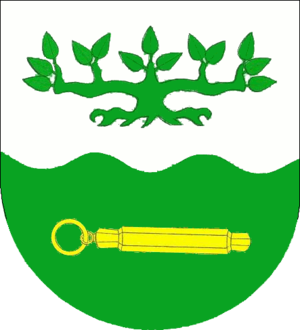
Offenbüttel est une commune allemande du Schleswig-Holstein, située dans l'arrondissement de Dithmarse, à 17 kilomètres à l'est de la ville de Heide. Offenbüttel est l'une des 24 communes de l'Amt Mitteldithmarschen dont le siège est à Meldorf.